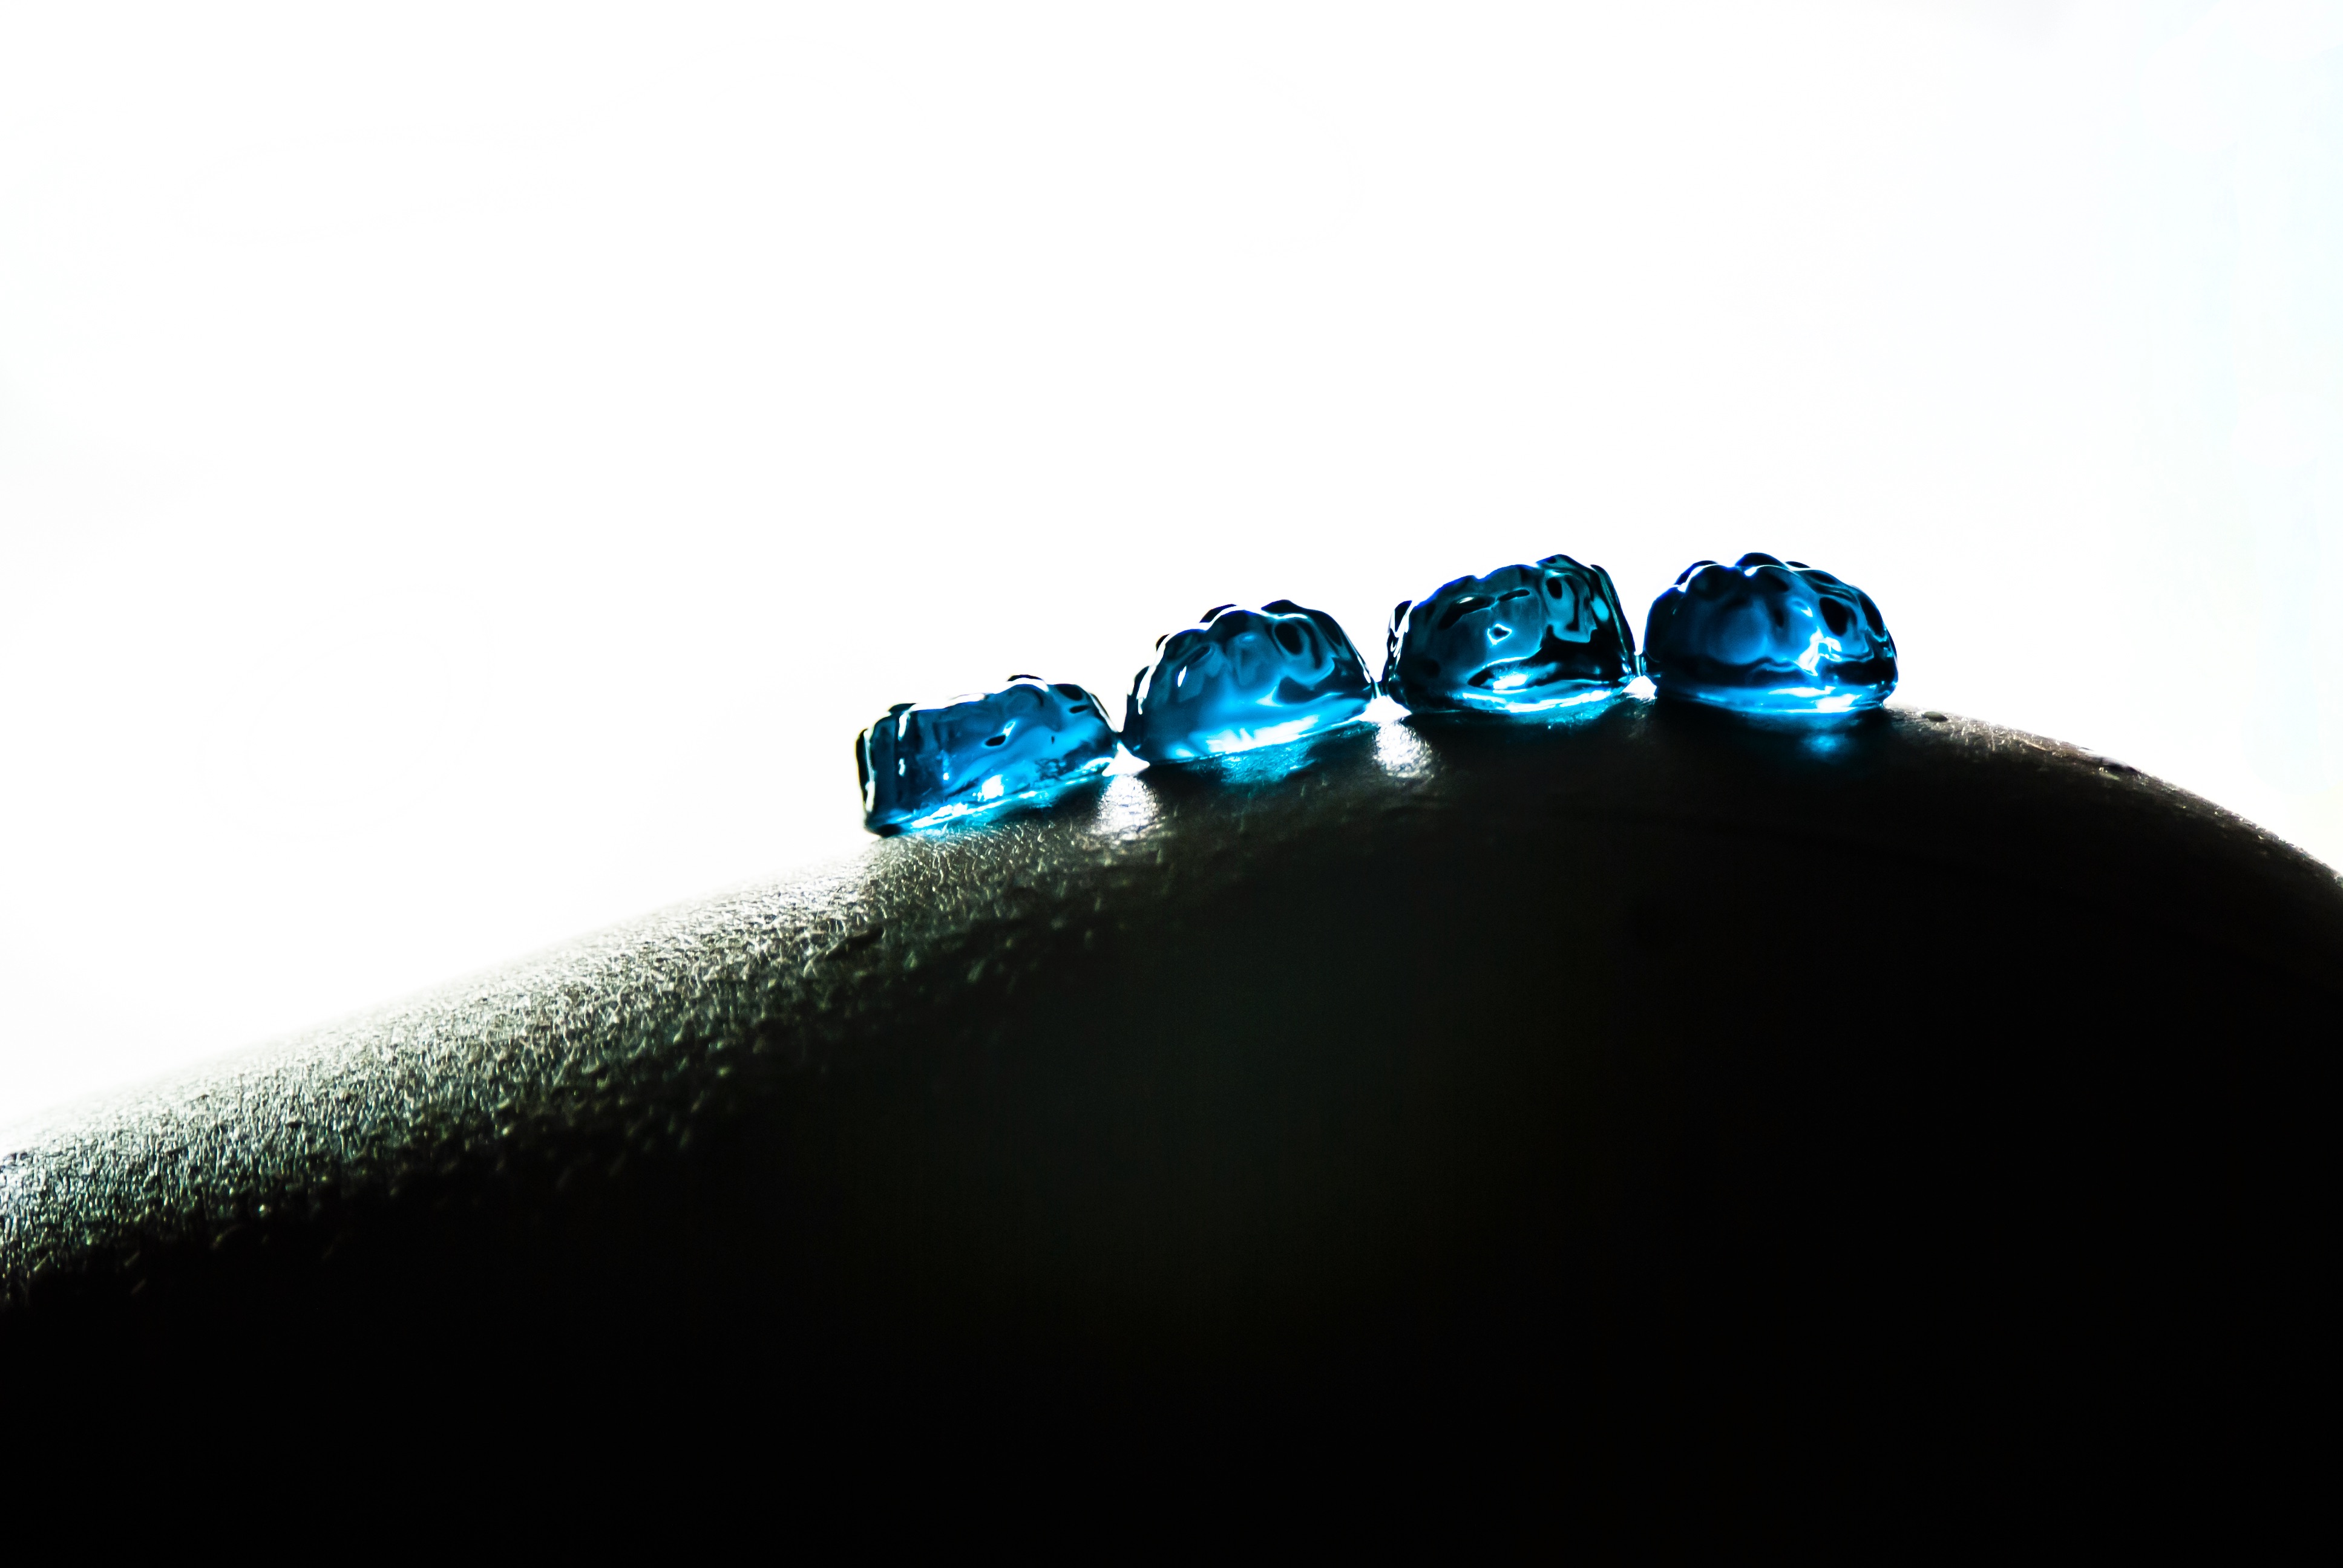
green, blue, black, bracelet, jewellery, gemstone, macro photography, fashion accessory